Migration from Yorkshire to Nova Scotia

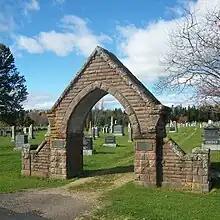
Cemetery in Point de Bute, New Brunswick, near where the first Methodist church stood.

Many of the Yorkshire pioneers were Wesleyan Methodists and were responsible for establishing the earliest Methodist chapels in Canada (1790).